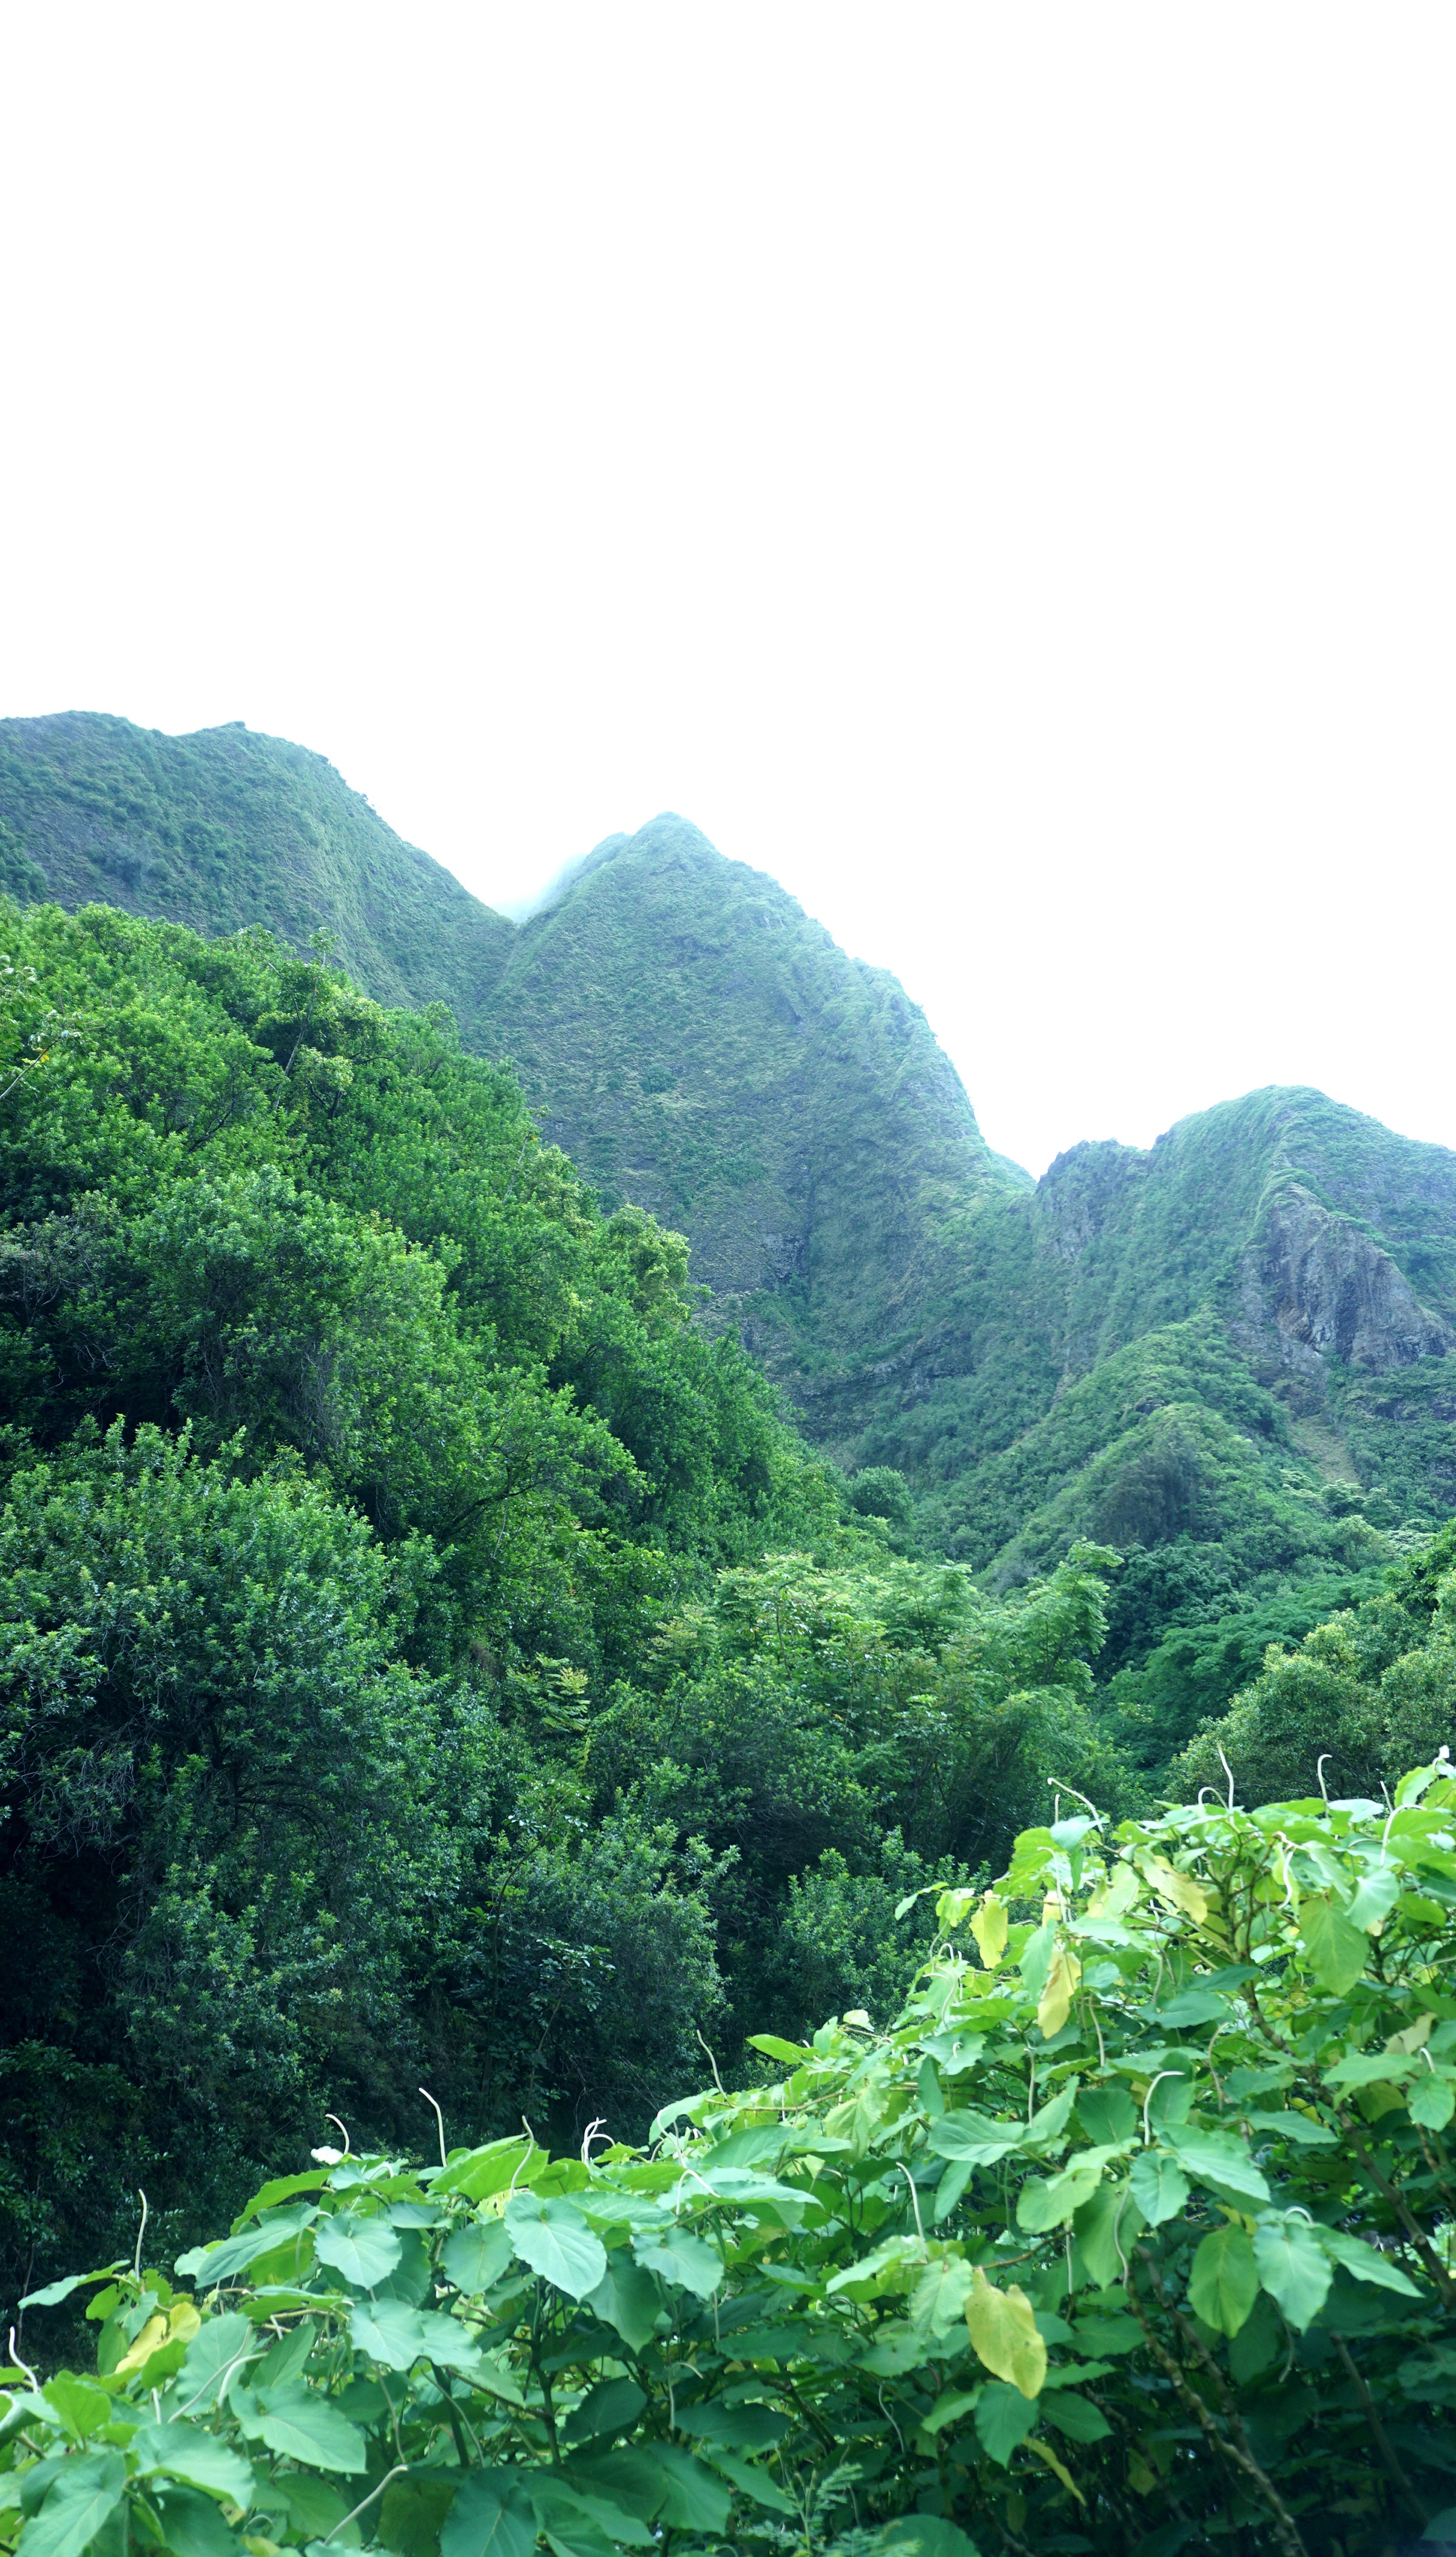
forest, mountain, valley, green, jungle, vegetation, rainforest, plateau, habitat, ecosystem, hill station, biome, old growth forest, natural environment, geographical feature